Battle of Changanassery

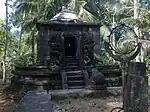
Vazhappally Shala - A temple at Vazhappally that was attacked

The Pathillathil pottimar ("10 Brahmin families as the administrator of Vazhappally Maha Siva Temple") were charged with treason because they helped the Thekkumkur' Rajah Aditya Varma Manikandan to escape the Changanassery and resist the march of Marthanda Varma's army by demolishing the Kannanperoor bridge at Vazhappally. The Vazhappally Pottimar initially deterred the Travancore army by the fate of the Thekkumkur Rajah and they did not expect Marthanda Varma to kill Brahmins who is the administrator of Vazhappally Maha Siva Temple.